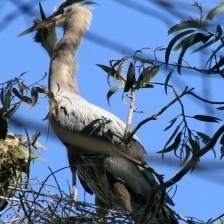
Species: BLUE HERON
Scientific name: ARDEA HERODIAS
ImageNet parent category: little_blue_heron